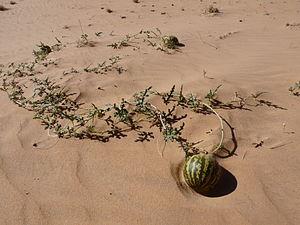
Coloquinte au milieu du désert de l'Adrar mauritanien